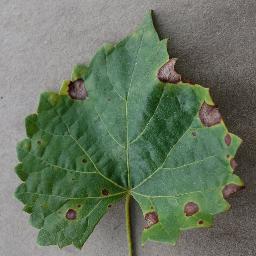
Label: Grape___Black_rot